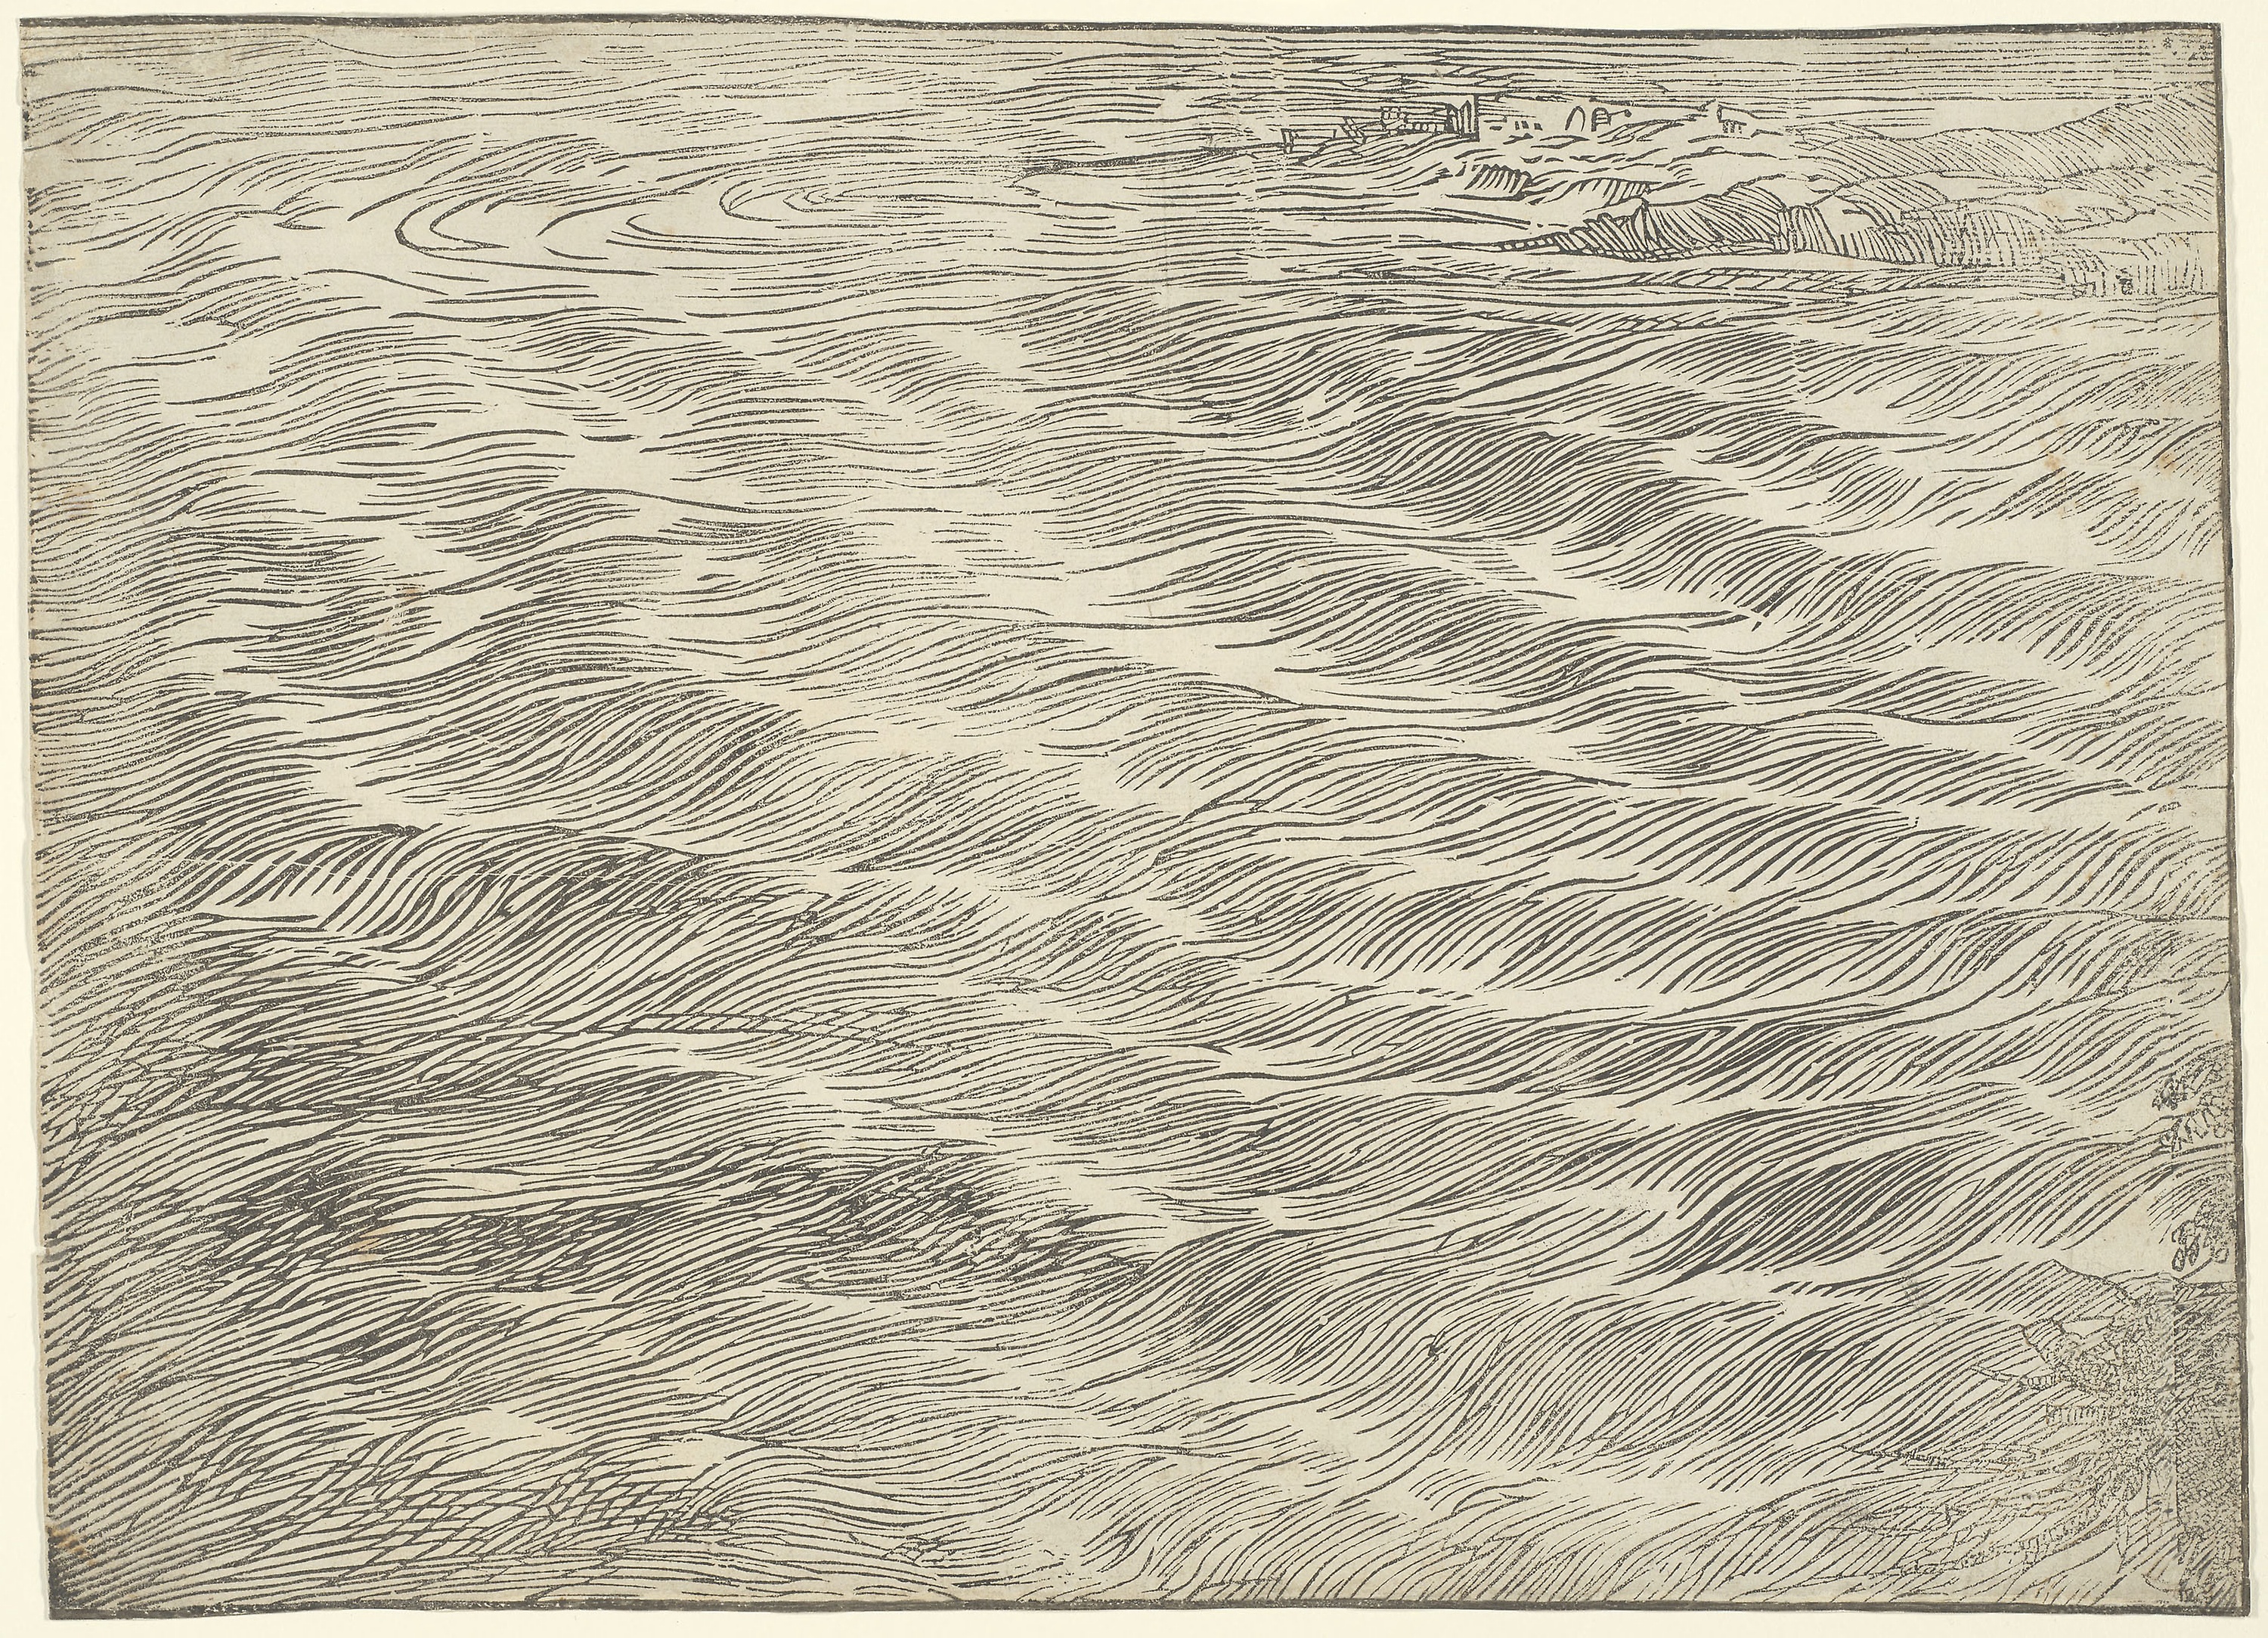
black and white, line, area, pattern, monochrome, artwork